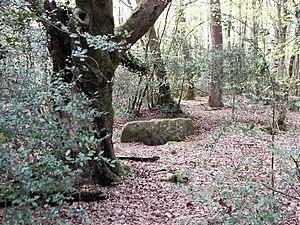
Le menhir du Grès Saint-Méen à Talensac (Ille-et-Vilaine)
Cet article recense les bâtiments protégés au titre des monuments historiques d’Ille-et-Vilaine, en France.
Talensac est une commune française située dans le département d'Ille-et-Vilaine en région Bretagne.
Saint Méen, en latin Mevennus, en breton Meven, que la légende nomme toujours, en français, Conard-Méen, et que les Bretons désignent aussi sous les noms de saint Méven ou Néven, naquit dans l'île de Bretagne, vers l'an 540, dans l'est du royaume de Morgannwg, aujourd'hui comté de Gwent en Pays de Galles.